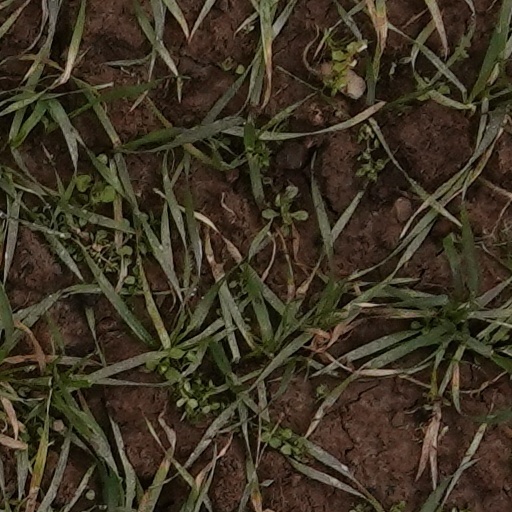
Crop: wheat